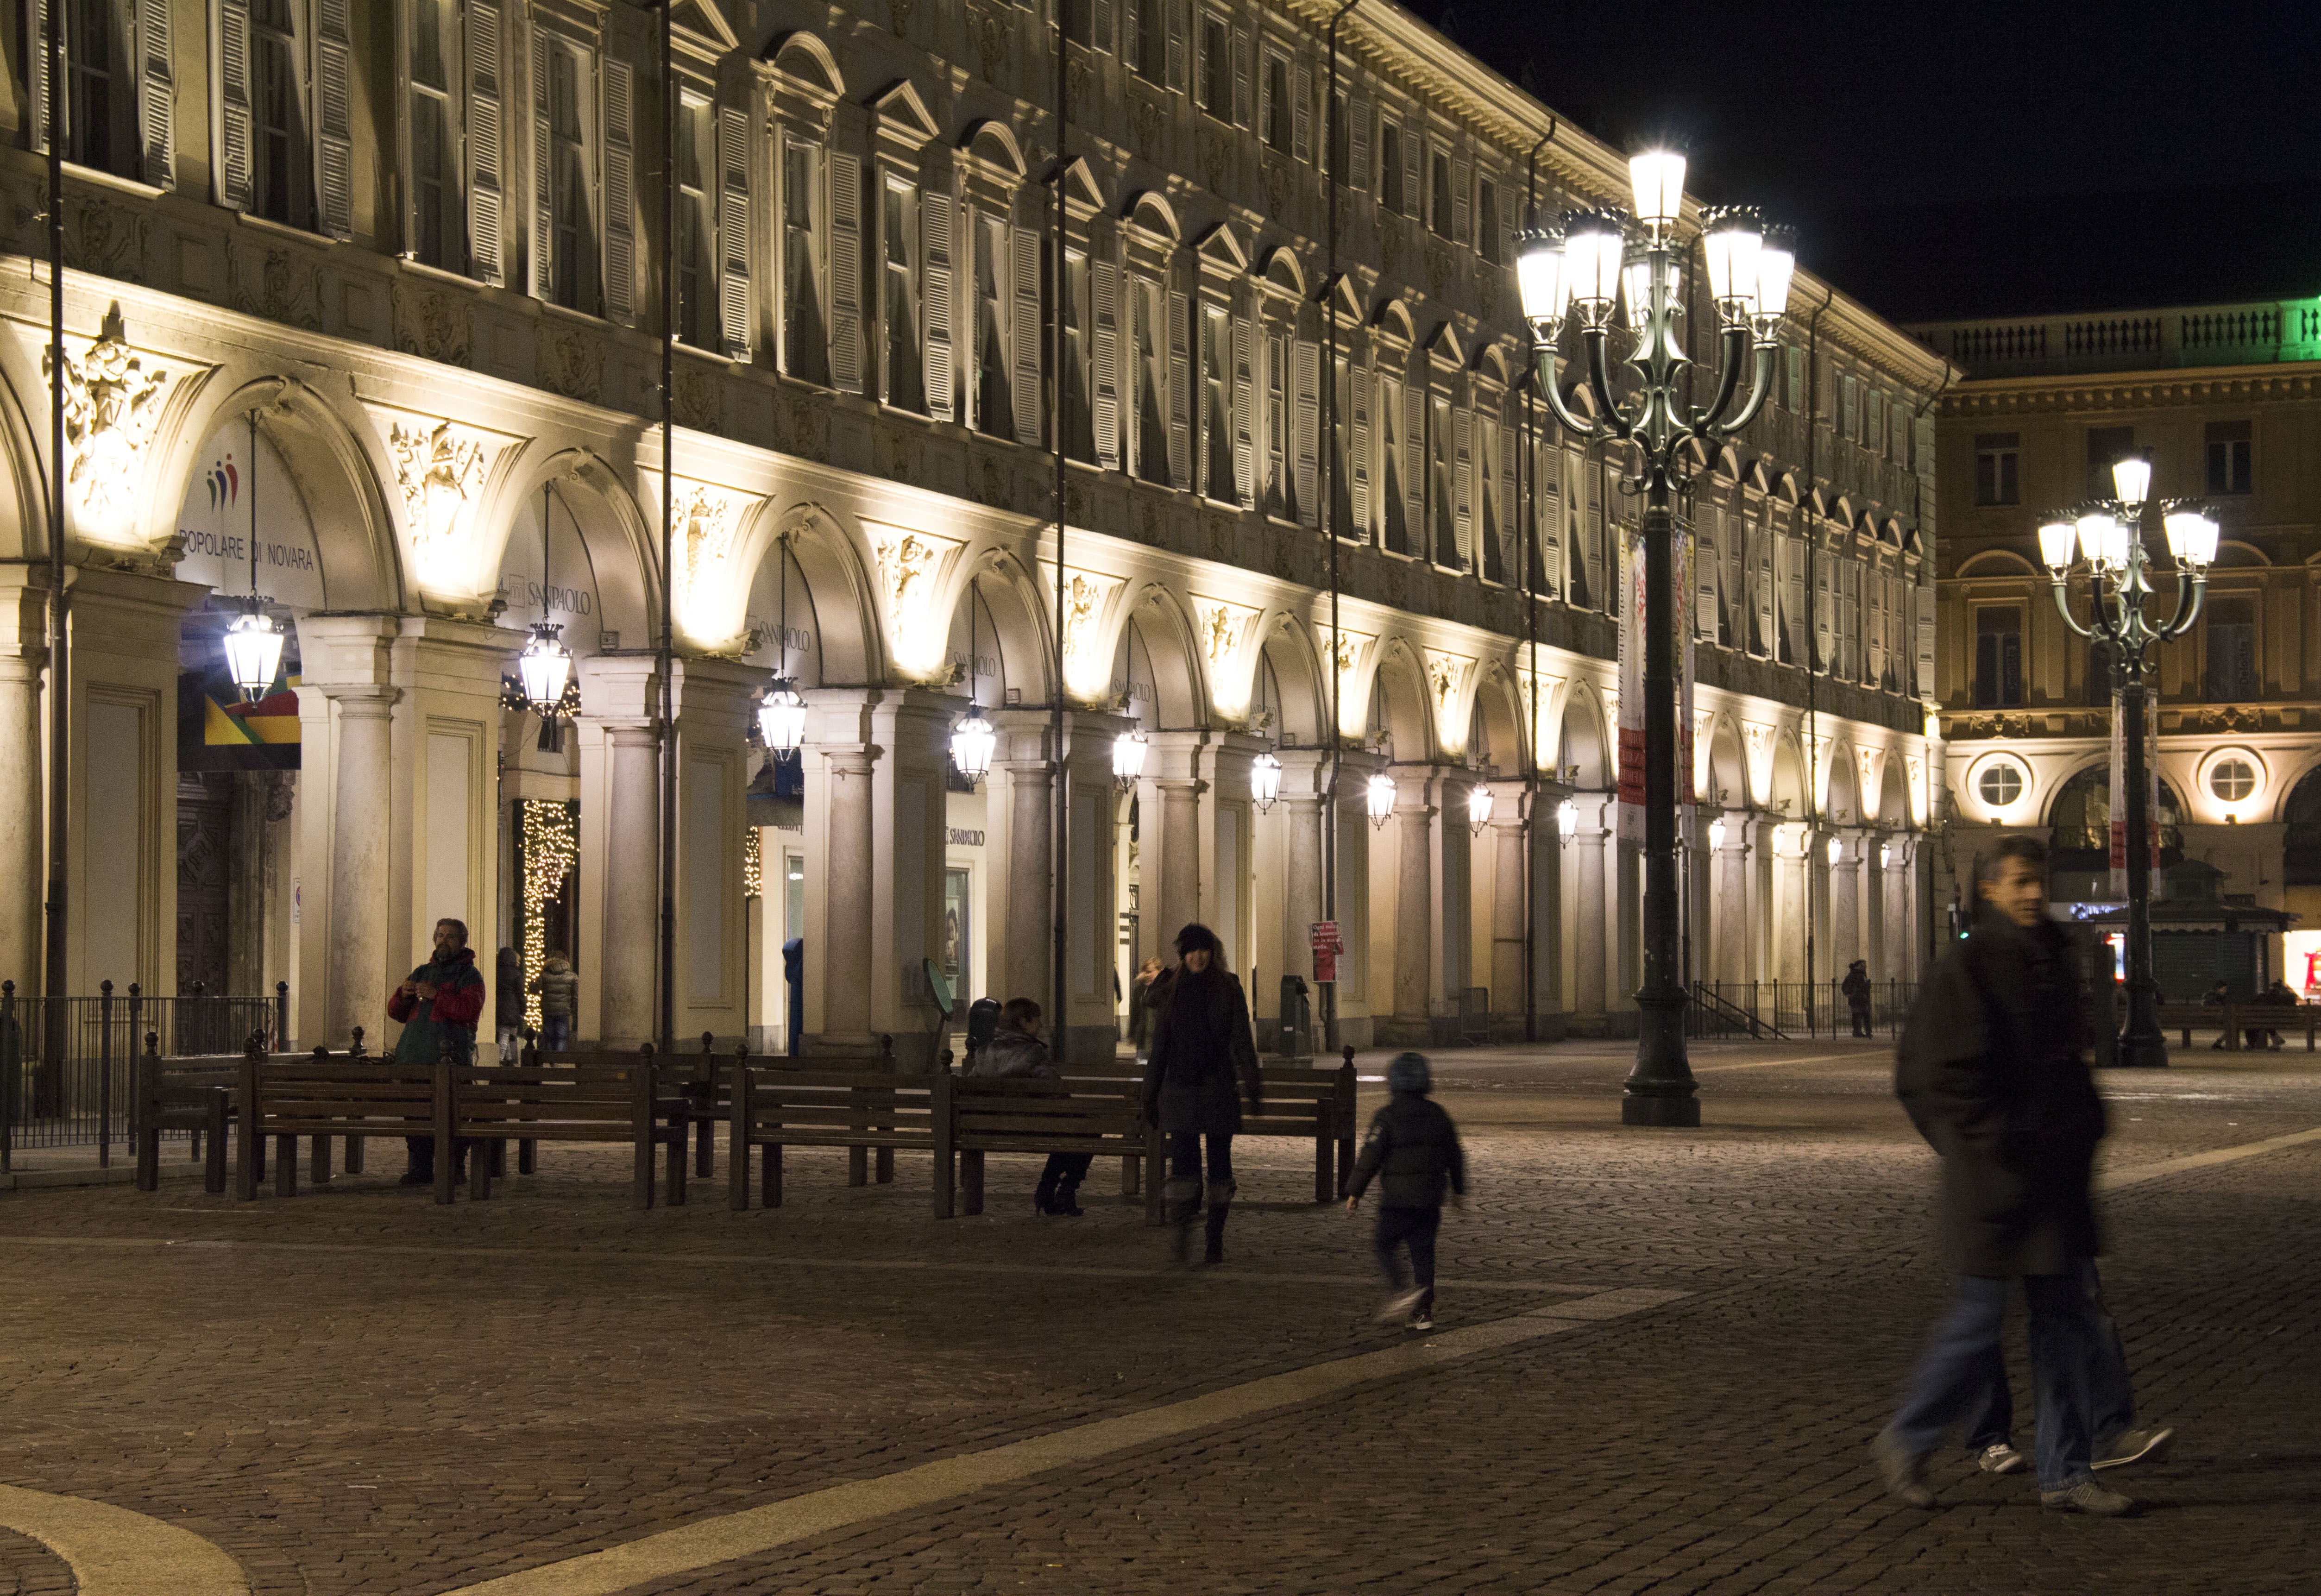
architecture, structure, night, building, palace, downtown, evening, construction, plaza, landmark, exterior, lighting, modern, place, engineering, streetlights, design, town square, architectural, architecture design, turin, urban area, metropolitan area, piazza san carlo